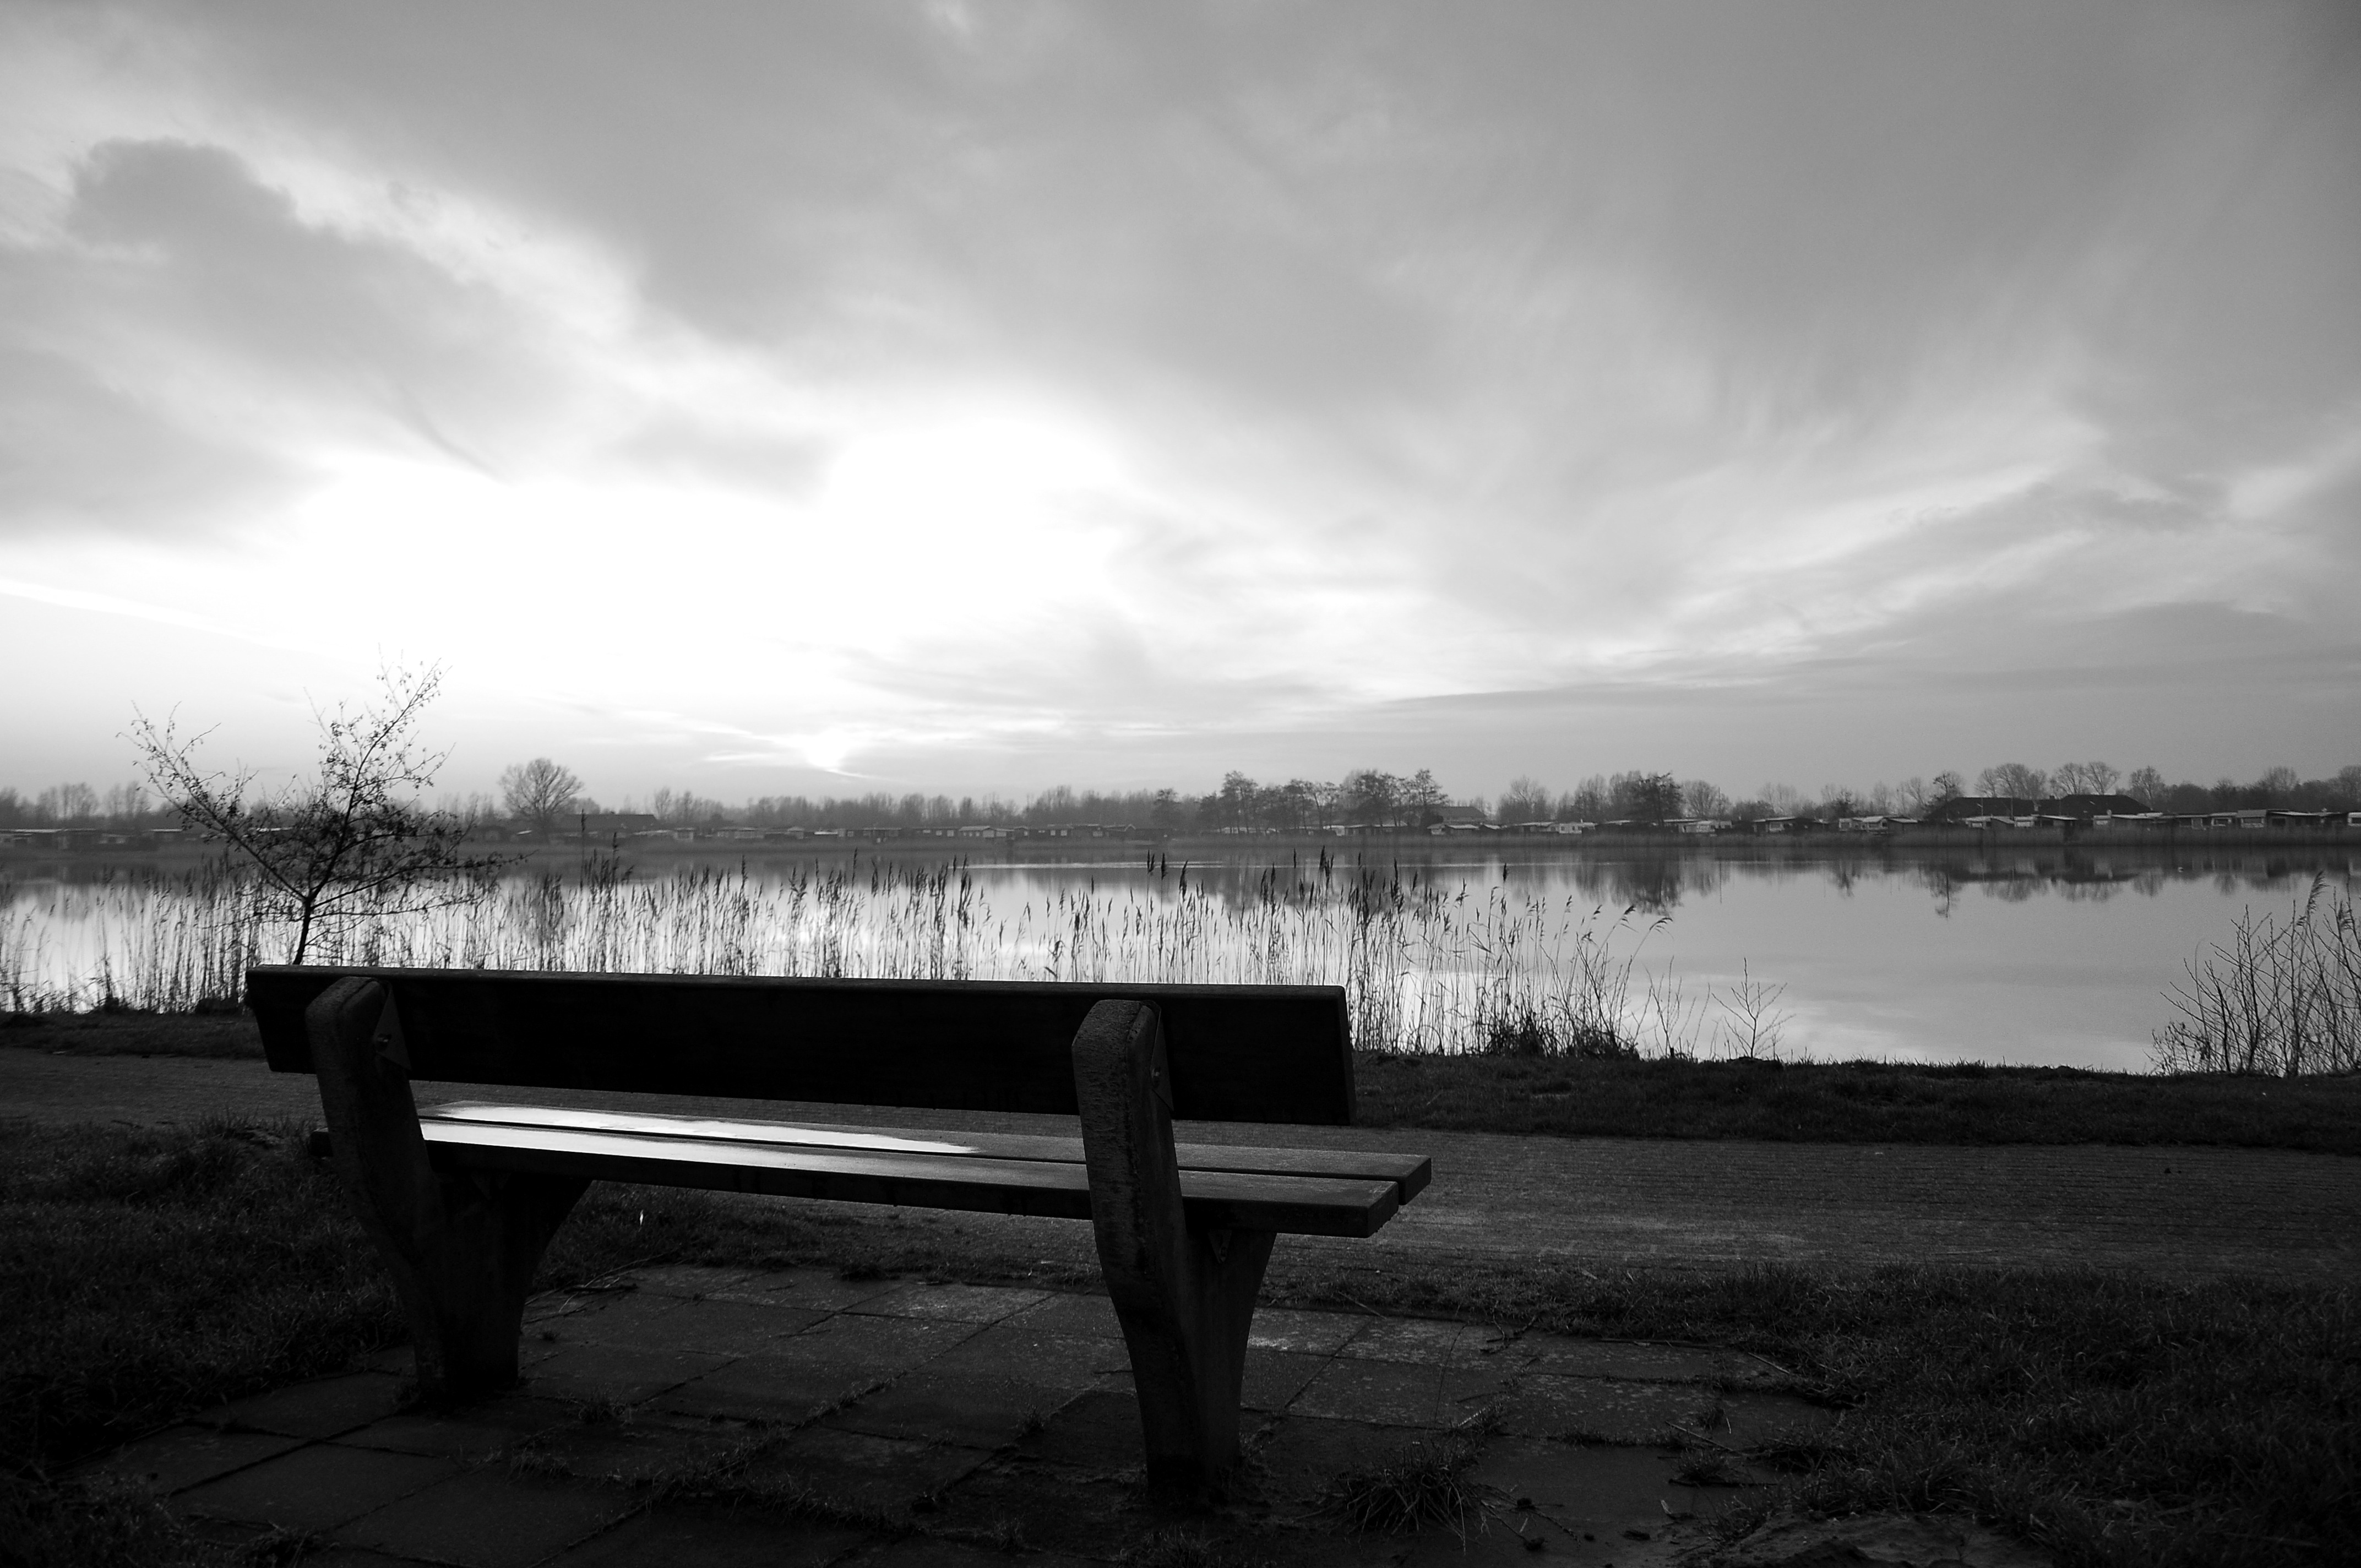
nature, horizon, cloud, black and white, sky, sunset, white, sunlight, morning, lake, dawn, dusk, evening, reflection, weather, darkness, black, monochrome, monochrome photography, atmospheric phenomenon